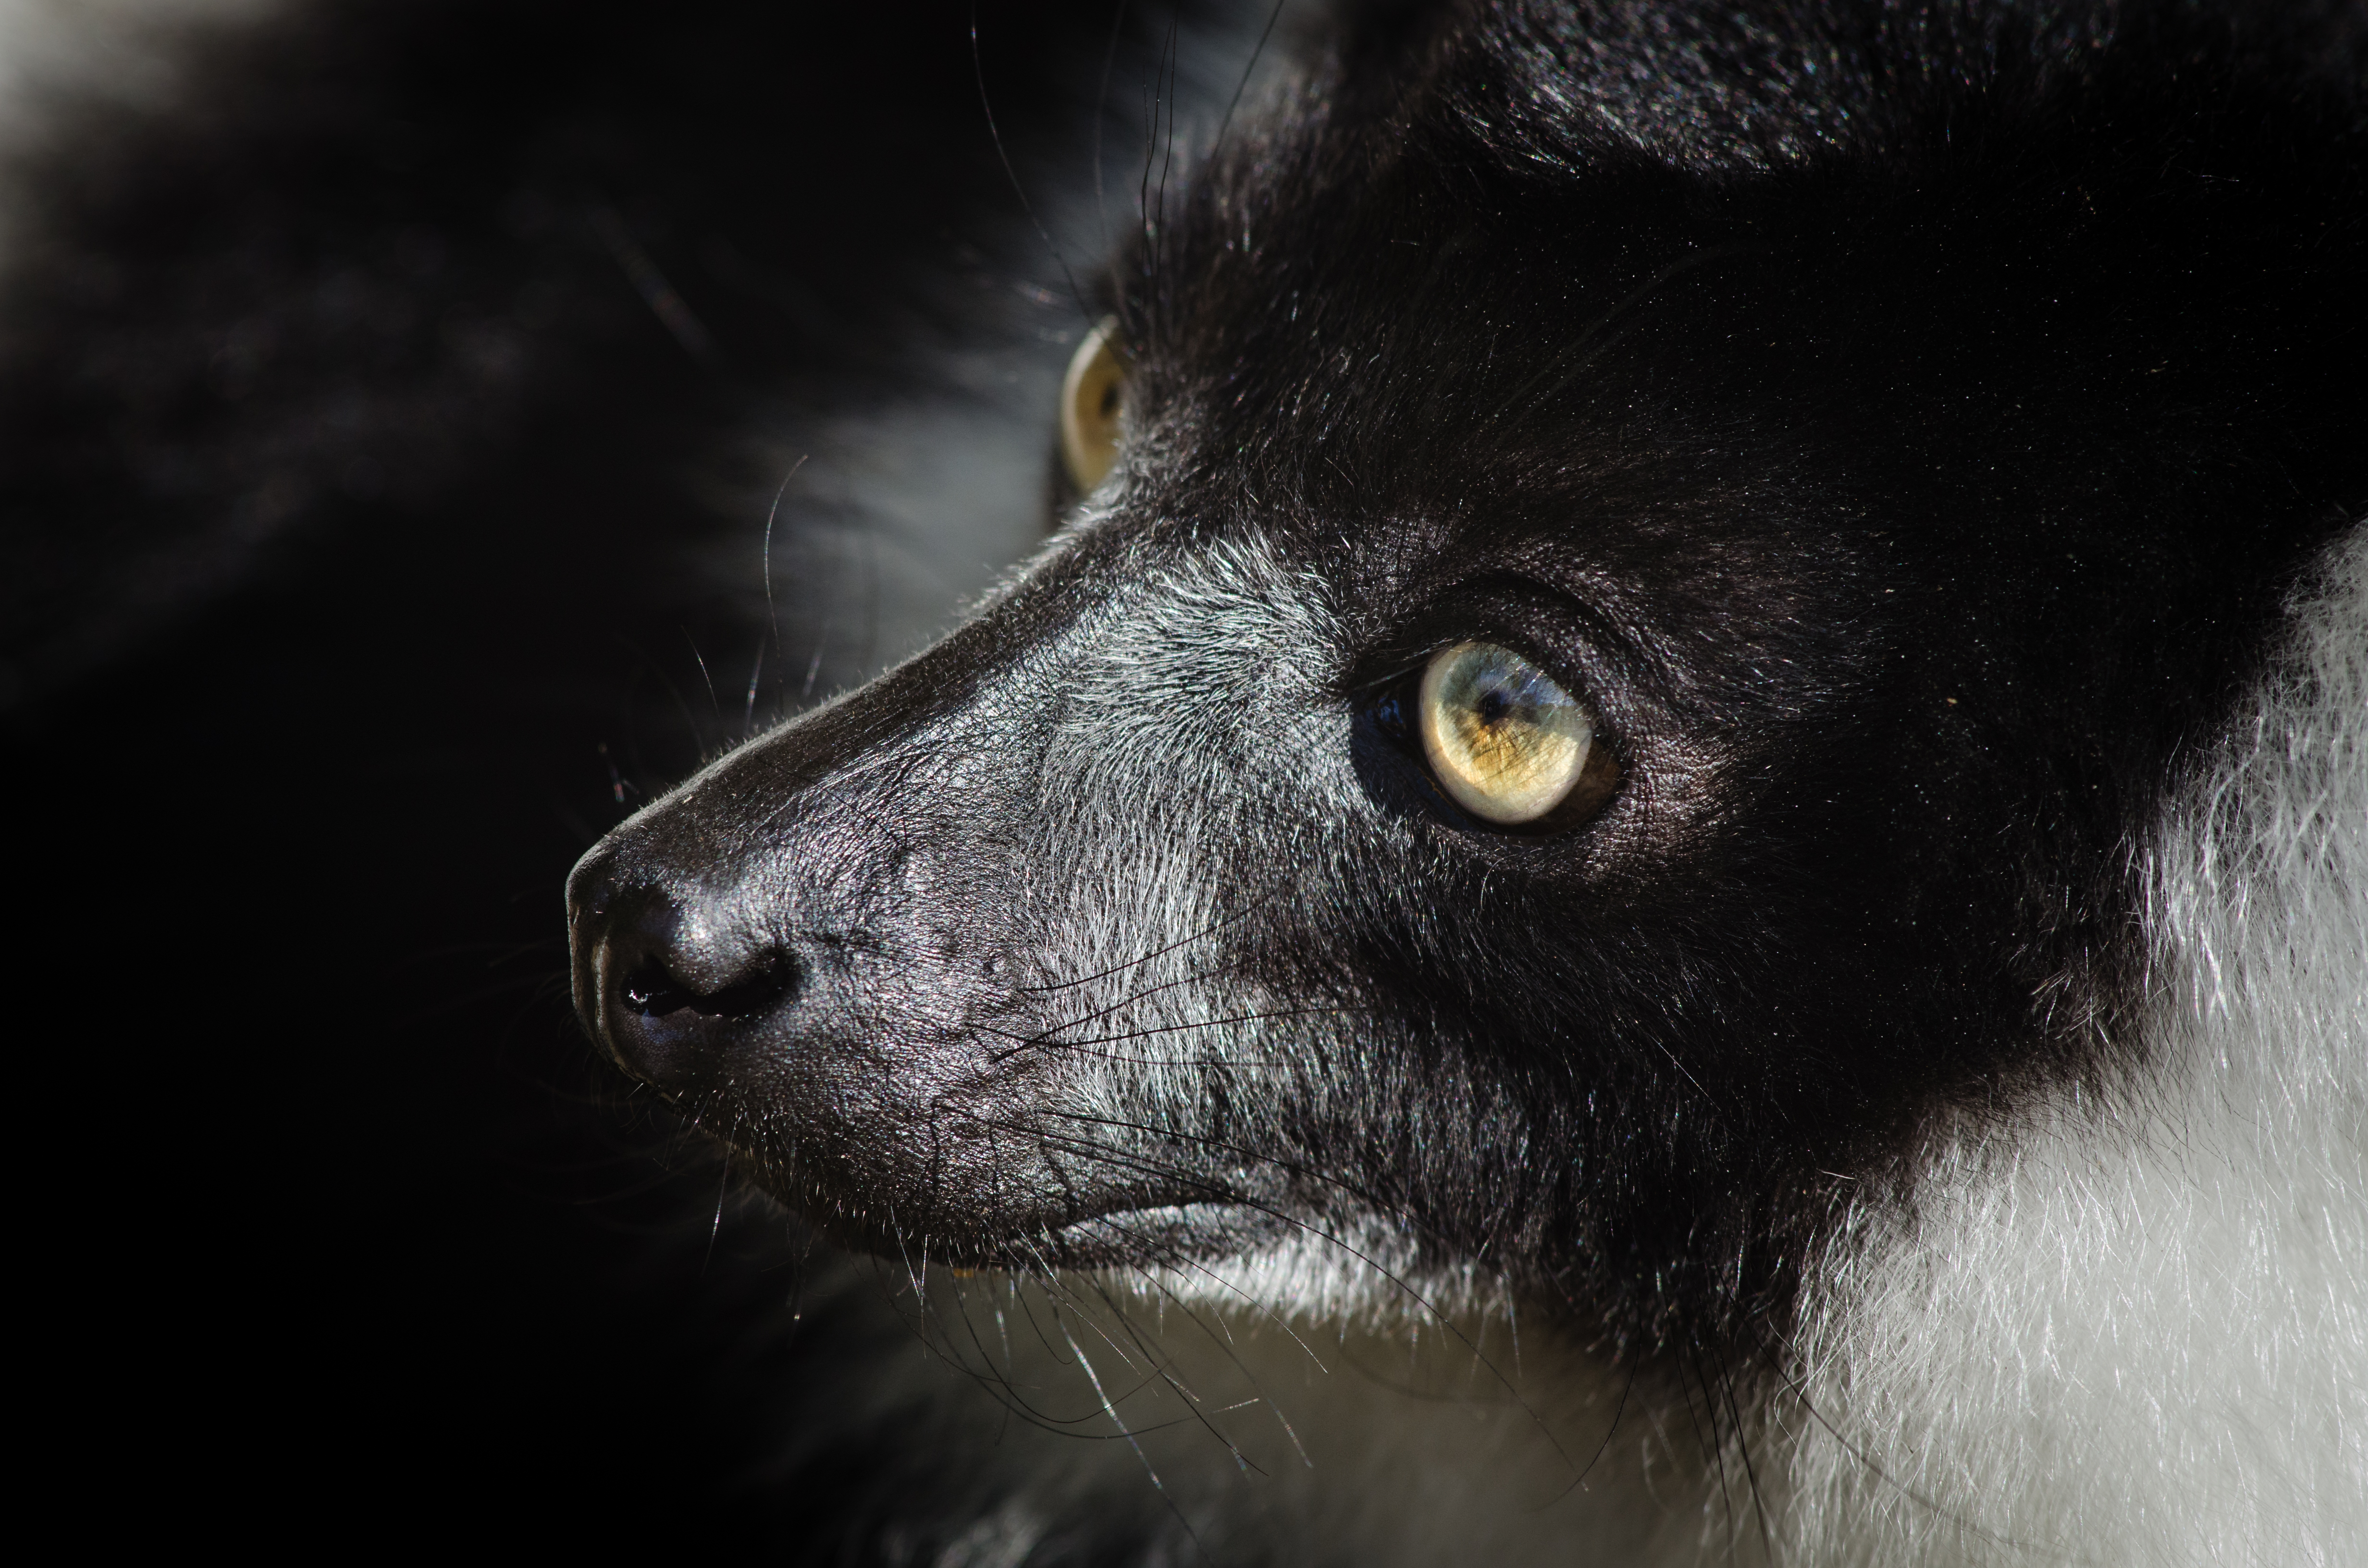
white, animal, wildlife, zoo, mammal, black, monochrome, fauna, primate, close up, nose, eyes, madagascar, vertebrate, germany, deutschland, schwarz, tier, augen, lemur, tierpark, madagaskar, ruffed, weiser, vari, lemuren, old world monkey